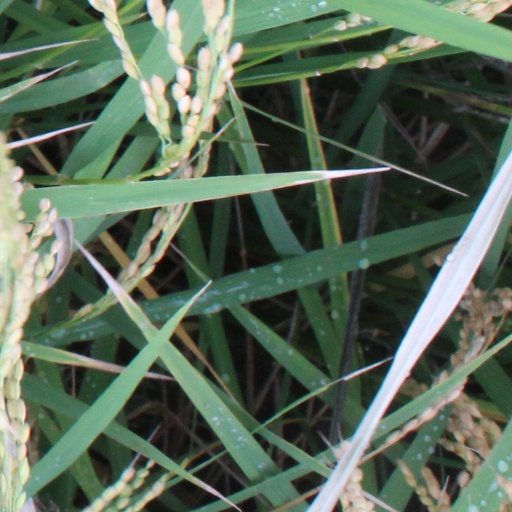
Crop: rice